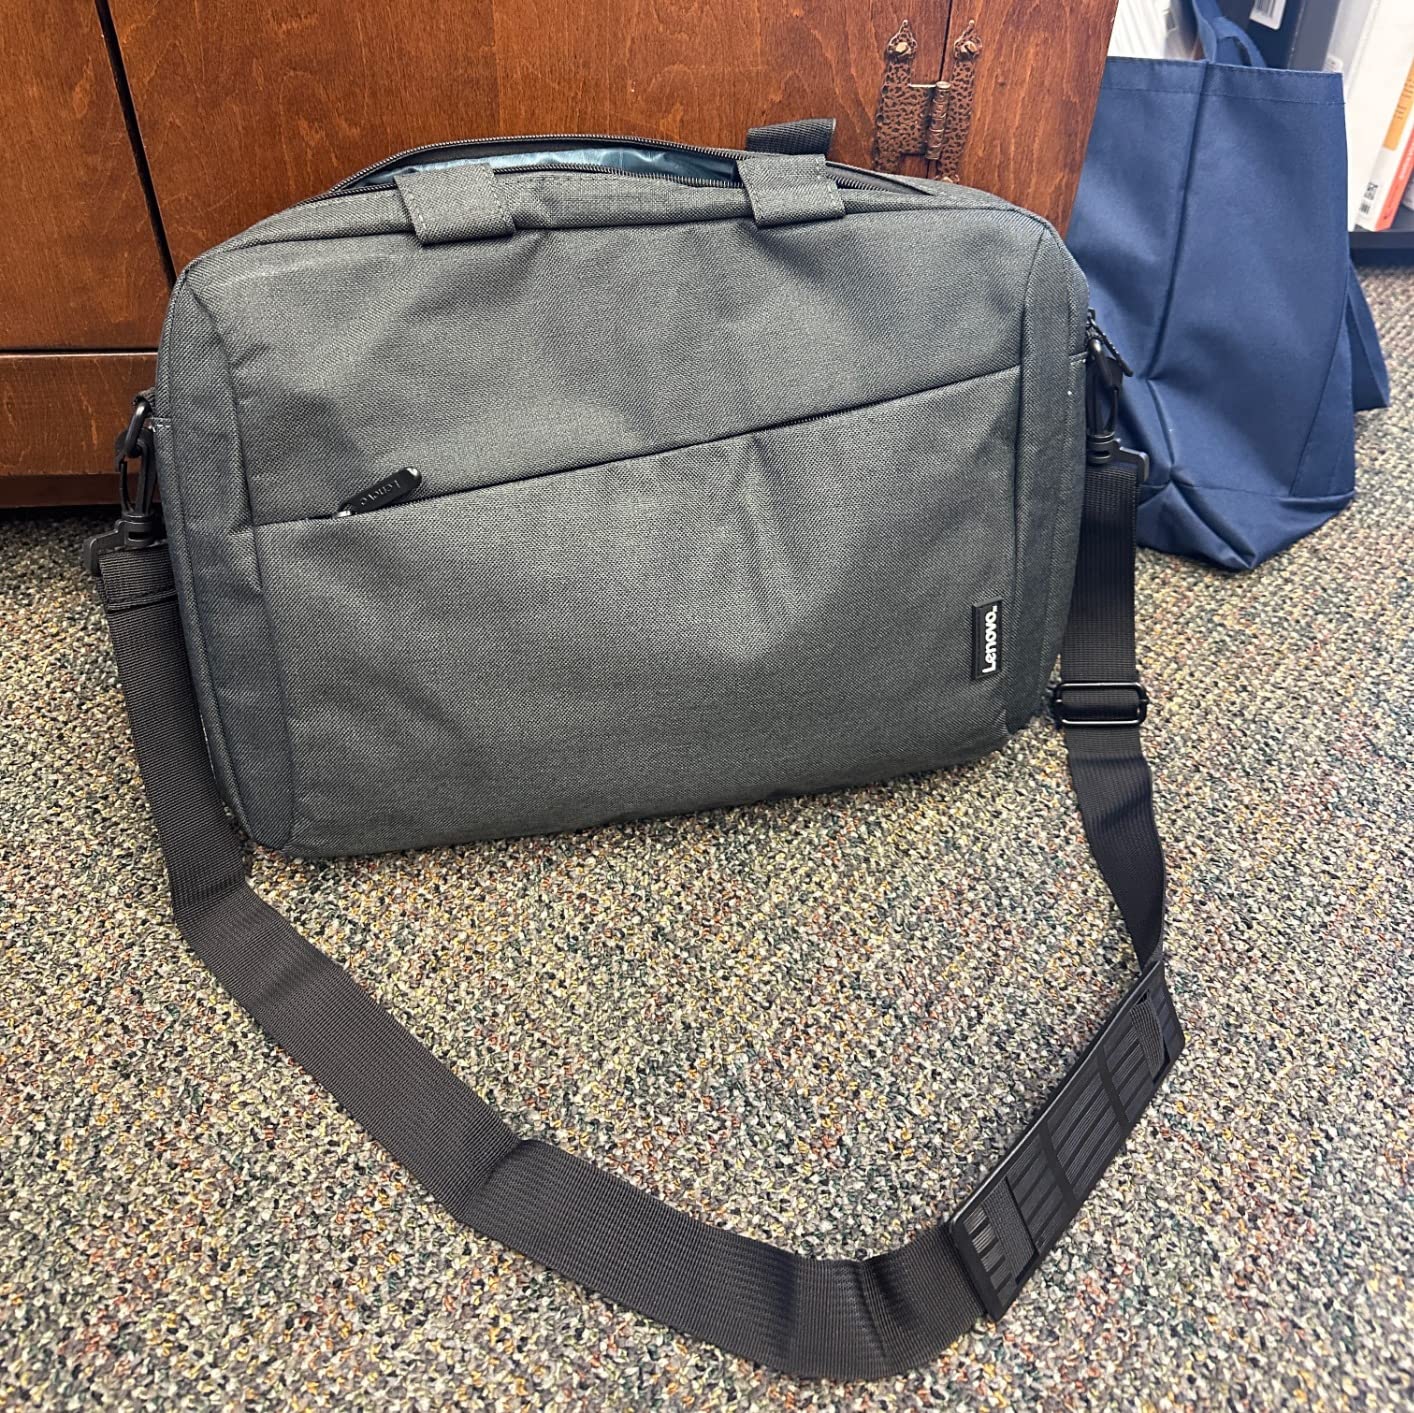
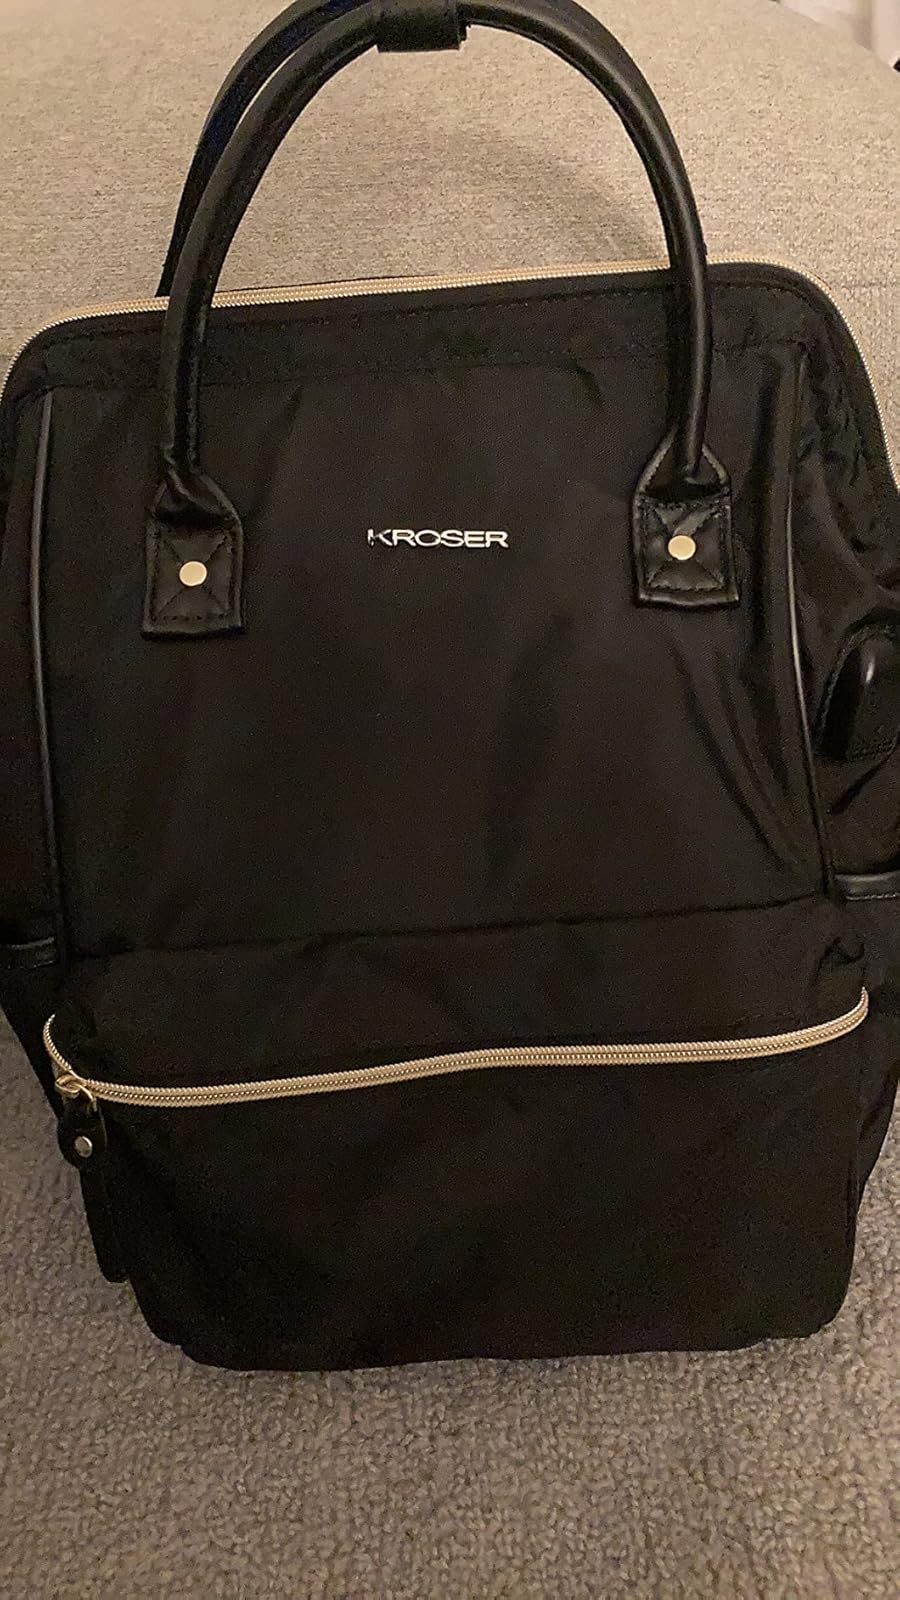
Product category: bag
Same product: no